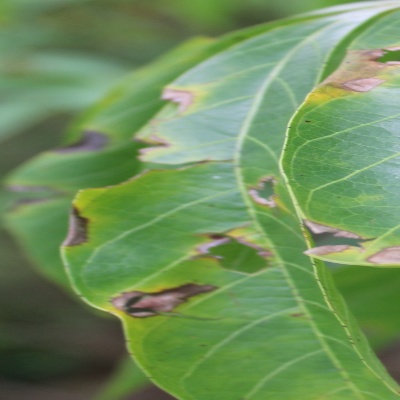
Crop: Cassava
Condition: brown spot